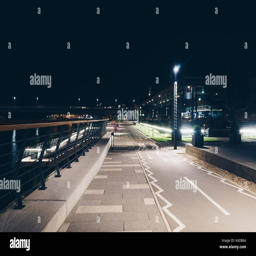
a city at night view of the city center